Bill Keating

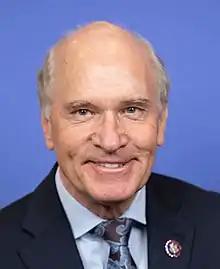
Official Portrait, 2022

William Richard Keating (born September 6, 1952) is an American lawyer and politician serving as the U.S. representative for Massachusetts's 9th congressional district since 2013. A member of the Democratic Party, he first entered Congress in 2011, representing Massachusetts's 10th congressional district until redistricting. Keating's district includes Cape Cod and most of the South Coast. He raised his profile advocating for criminal justice issues in both houses of the Massachusetts General Court from 1977 to 1999 before becoming district attorney of Norfolk County, where he served three terms before being elected to Congress.